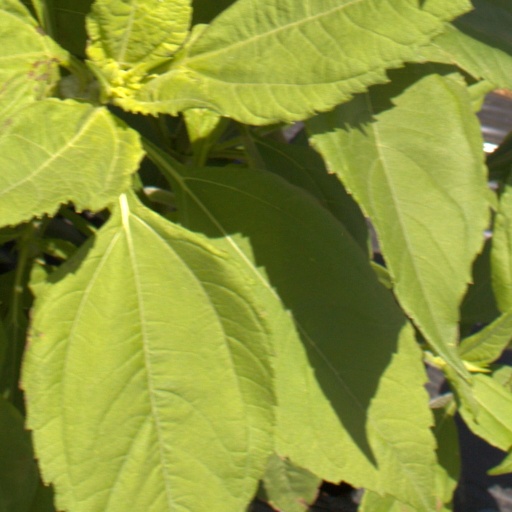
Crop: Jerusalem artichoke